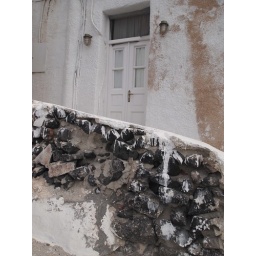
a stone wall slathered in white paint, Santorini